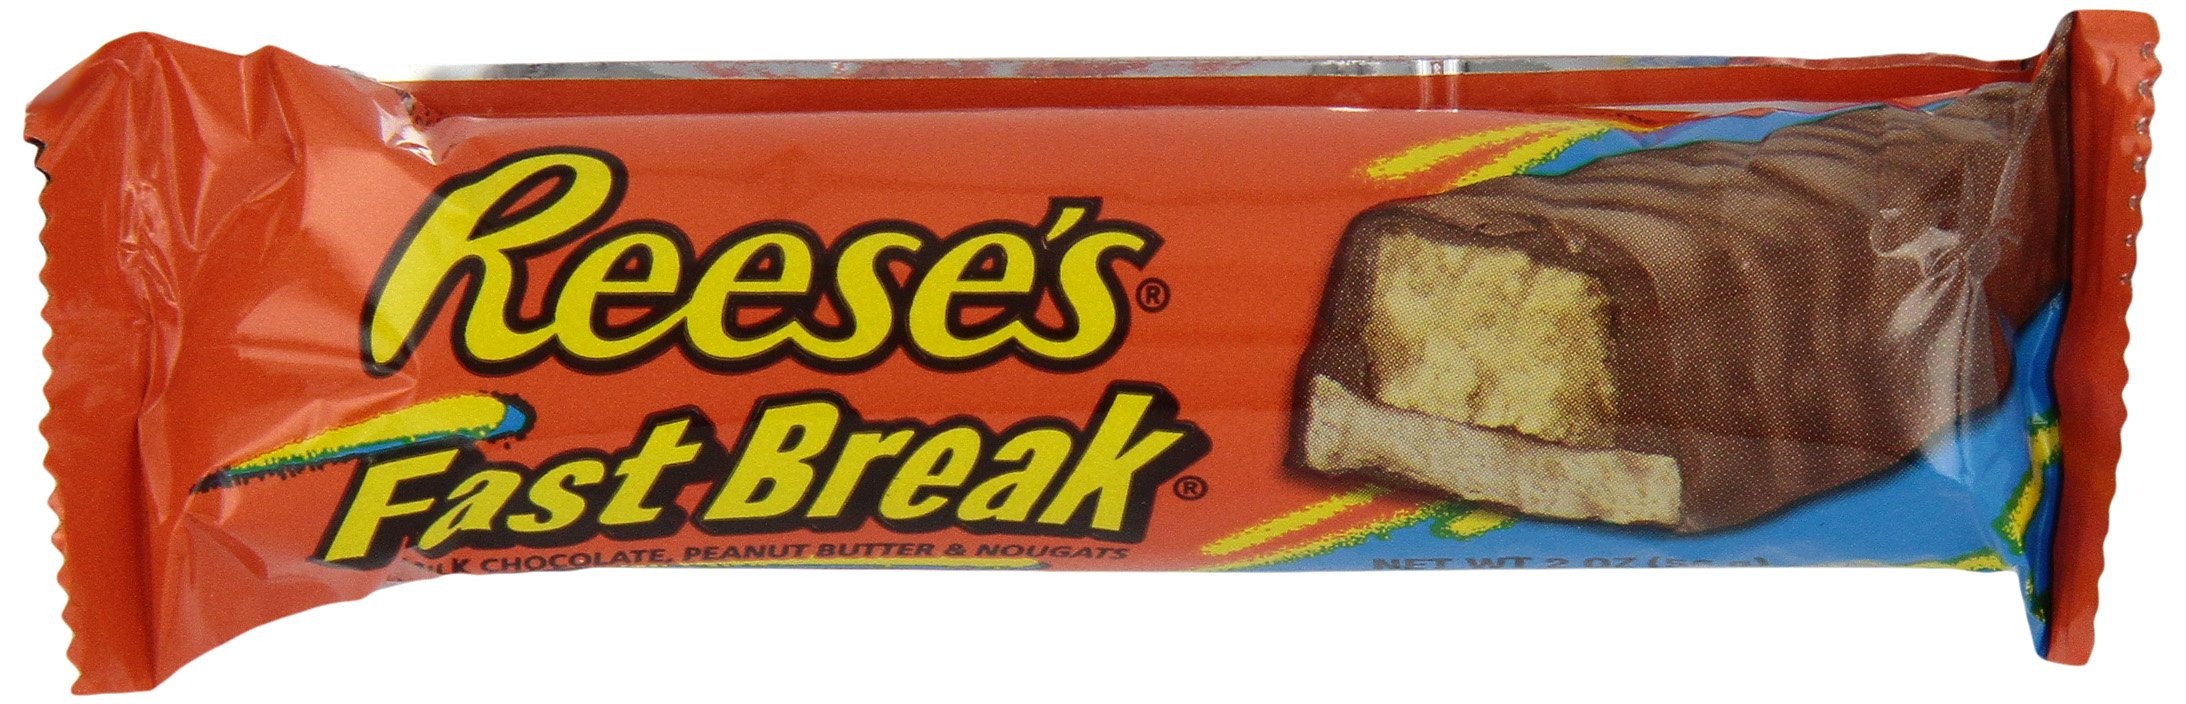
Item Name: Reese's Fast Break Candy Bar, 2-Ounce Bars (Pack of 36)
Bullet Point: Qualify as Gluten Free using Standards proposed by FDA
Value: 72.0
Unit: Ounce

Price: 65.51